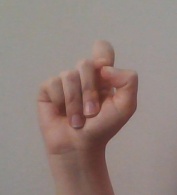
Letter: fa